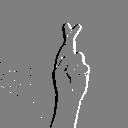
ASL letter: r